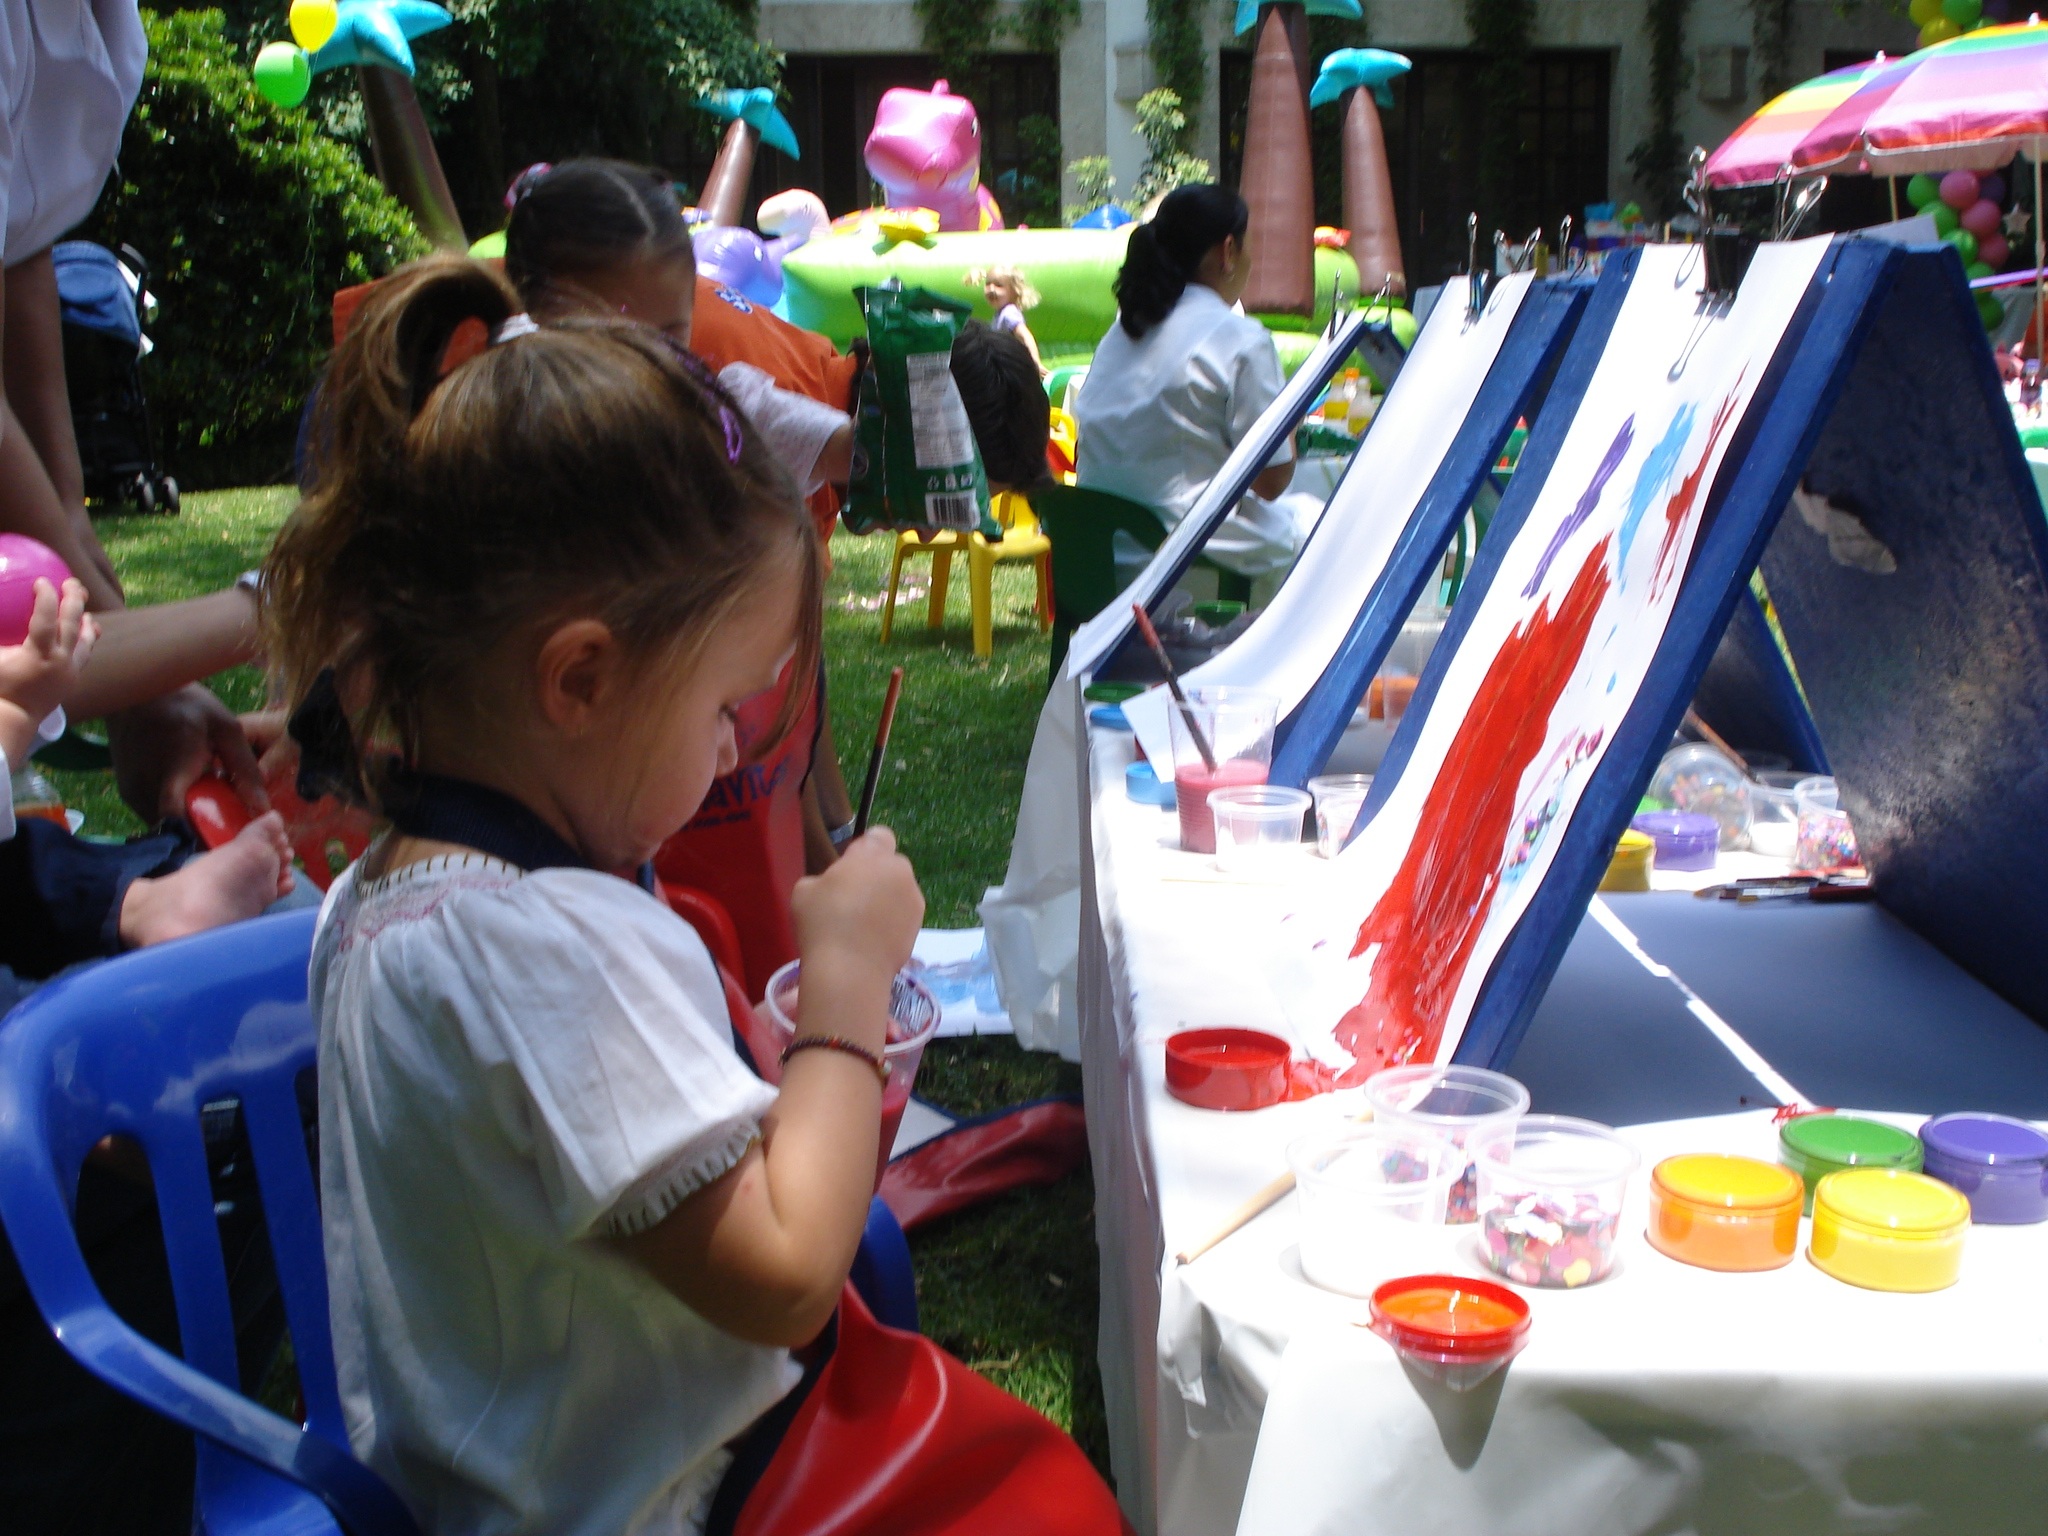
paint, festival, event, fair, easels, entertain children